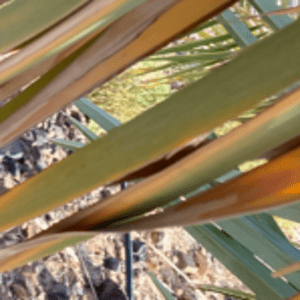
Label: Magnesium Deficiency